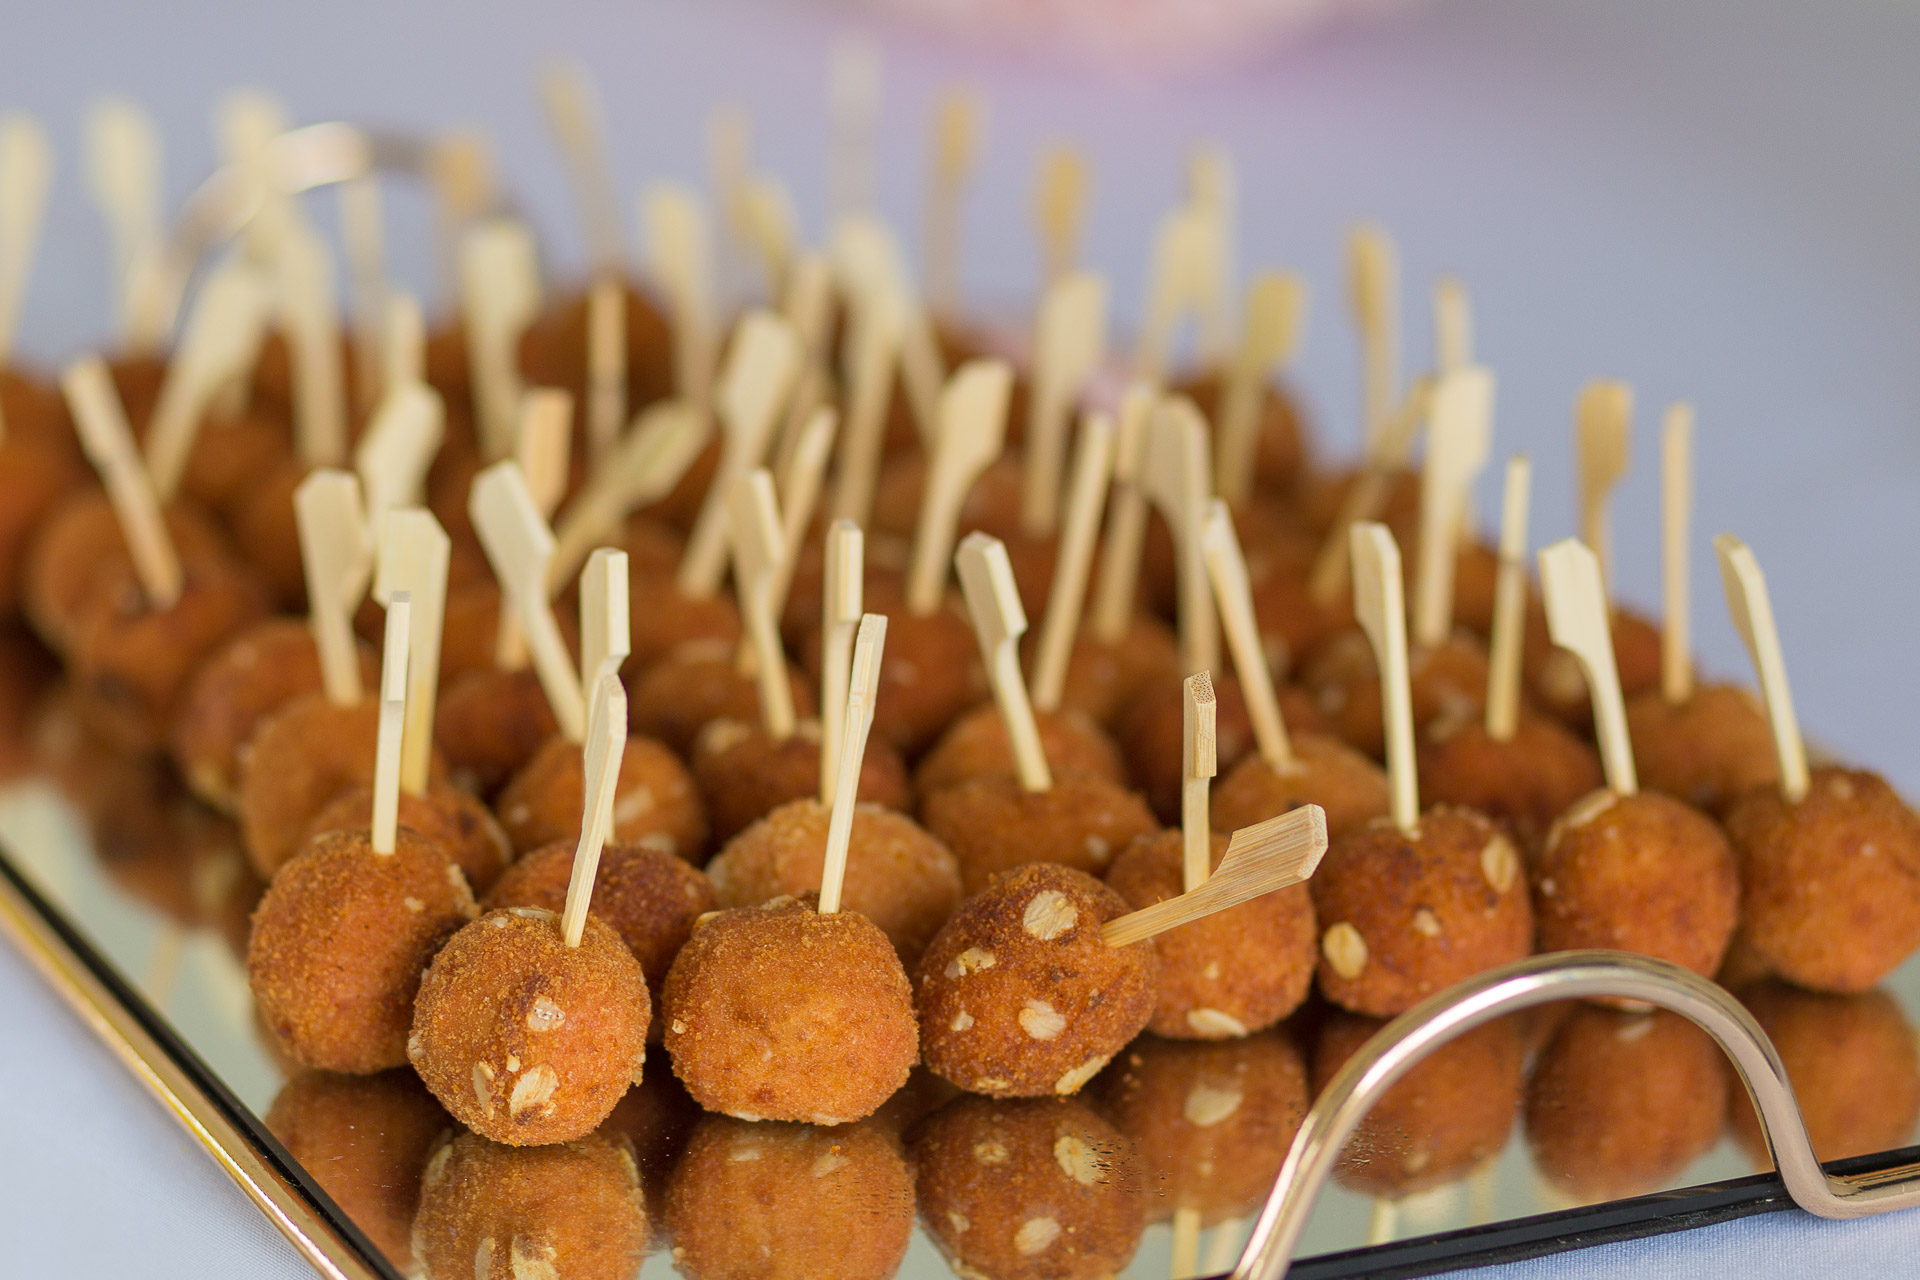
comida, platos, dish, food, cuisine, corn dog, meatball, ingredient, toothpick, skewer, pincho, finger food, fried food, american food, fast food, produce, mediterranean food